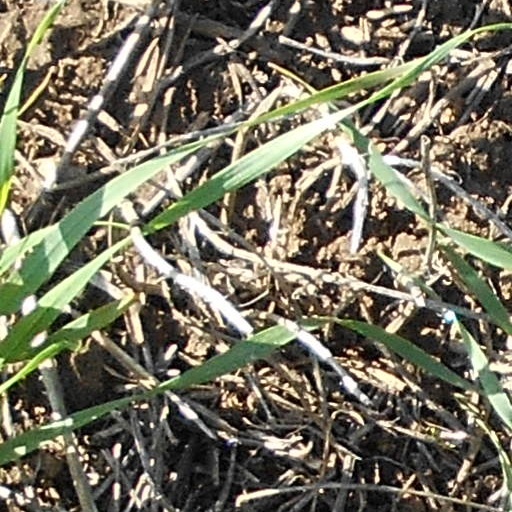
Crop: wheat